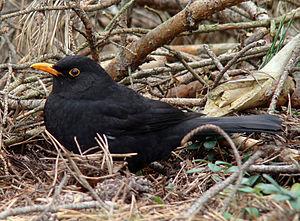
Le Merle noir, ou plus communément Merle, est une espèce de passereaux de la famille des turdidés.